Everett Dean

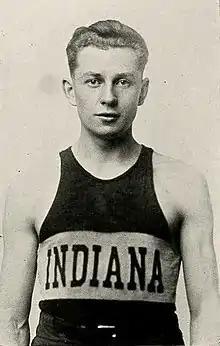
Dean from "The Arbutus" 1921

Everett Sterling Dean (March 18, 1898 – October 26, 1993) was an American college basketball and baseball coach.